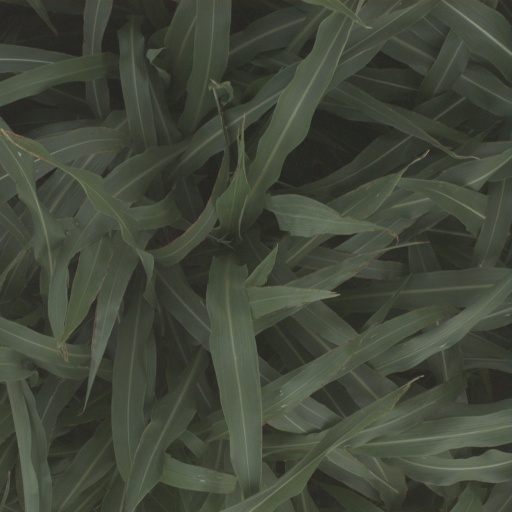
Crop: sorghum